Christian worship

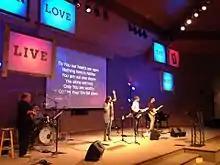
A contemporary worship team leads the congregation in praise and worship.

In Charismatic Christianity (including pentecostalism, the charismatic movement, neo-charismatic movement and certain parts of nondenominational Christianity), worship is viewed like an act of adoration of God, with a more informal conception. Some gatherings take place in auditoriums with few religious signs. There is no dress style.